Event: Nepal Earthquake
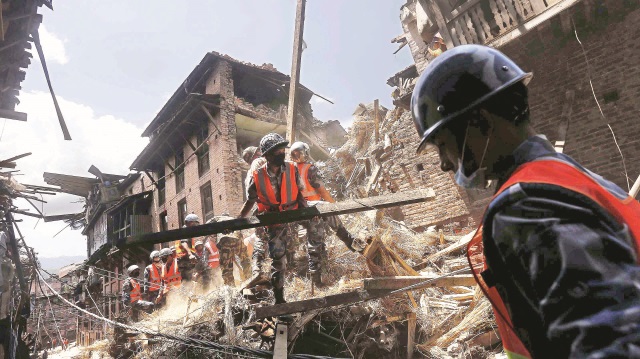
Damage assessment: damage